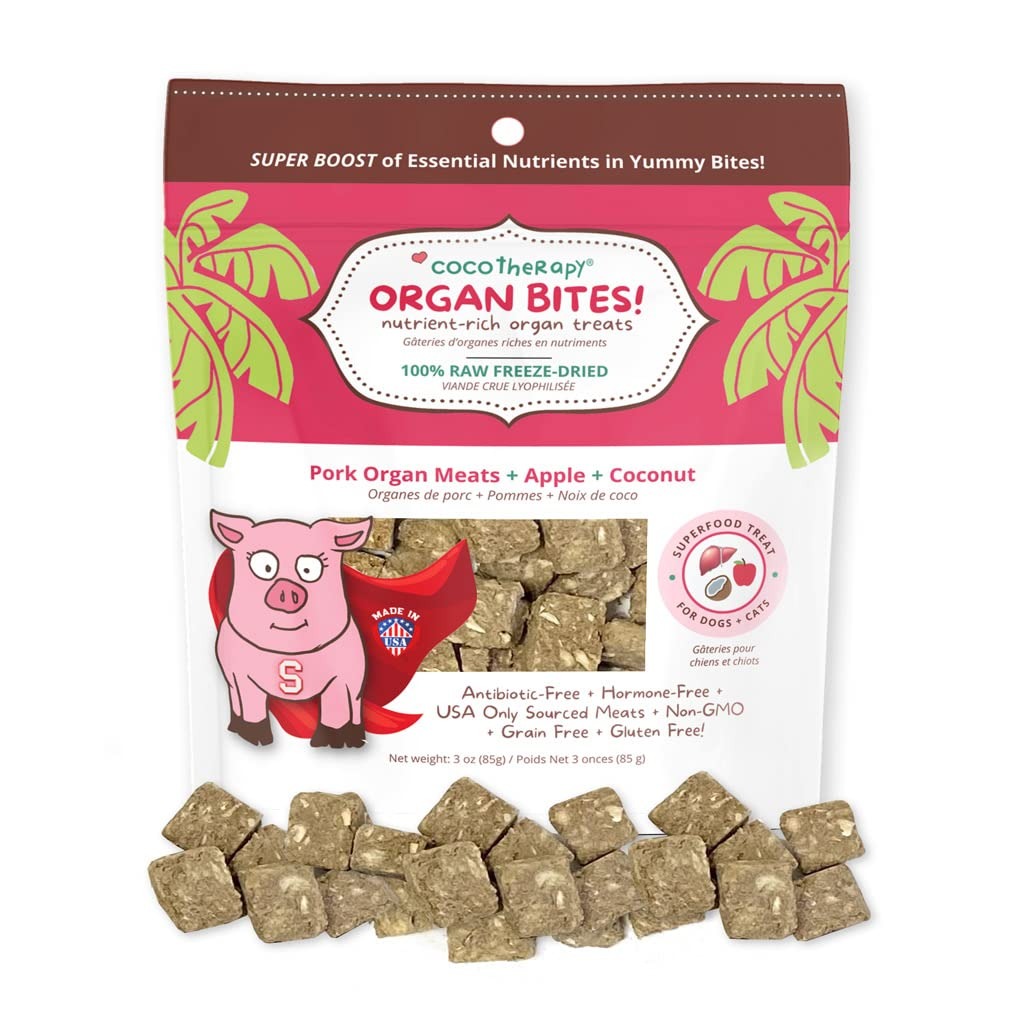
Item Name: CocoTherapy Organ Bites! Dog and Cat Treat (Pork + Apple), 3 Oz.
Bullet Point 1: Antibiotic-Free and Hormone-Free
Bullet Point 2: Raw & freeze-dried
Bullet Point 3: No preservatives, colors, or flavors
Bullet Point 4: Sourced from USA farmers and producers
Product Description: CocoTherapy Organ Bites – Pork Organs + Apple + Coconut are raw, freeze-dried treats made with nutrient-rich organ meats. Made of pork liver and pork hearts that are antibiotic-free and hormone-free, we use organs from animals that were humanely raised and ethically produced, sourced from USA farmers and producers. Then we added the extra health benefits of super-foods from fruits & vegetables, plus our CocoTherapy Coconut Chips!
Value: 3.0
Unit: Ounce

Price: 19.2